Yoshihiro Tajiri

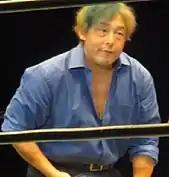
Tajiri in 2017

Following his departure from WWE, Tajiri returned to Japan, with All Japan announcing his first post-WWE booking for June 11. On July 30, Tajiri defeated Hikaru Sato to win the promotion's World Junior Heavyweight Championship. He lost the title to Último Dragón on August 27, before regaining it on October 21. His reign as Junior Heavyweight Champion lasted until February 3, 2018, when Atsushi Aoki won the championship from Tajiri. Tajiri defeated Jun Akiyama on July 15, 2018, to win the Gaora TV Championship. AJPW further pushed Tajiri as he and tag team partner Koji Iwamoto were entered into the 2018 Jr. Tag Battle of Glory tournament. The duo won four of the six first-round matches, then defeated Atsushi Aoki and Hikaru Sato in the finals to win the tournament.